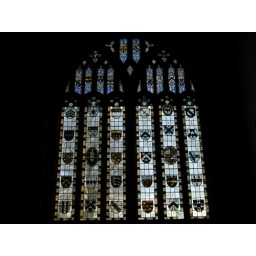
window in the South Transept. Churchyard trees showing through